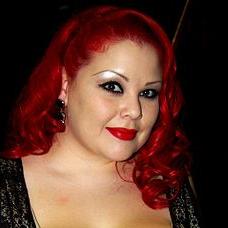
Age: 32